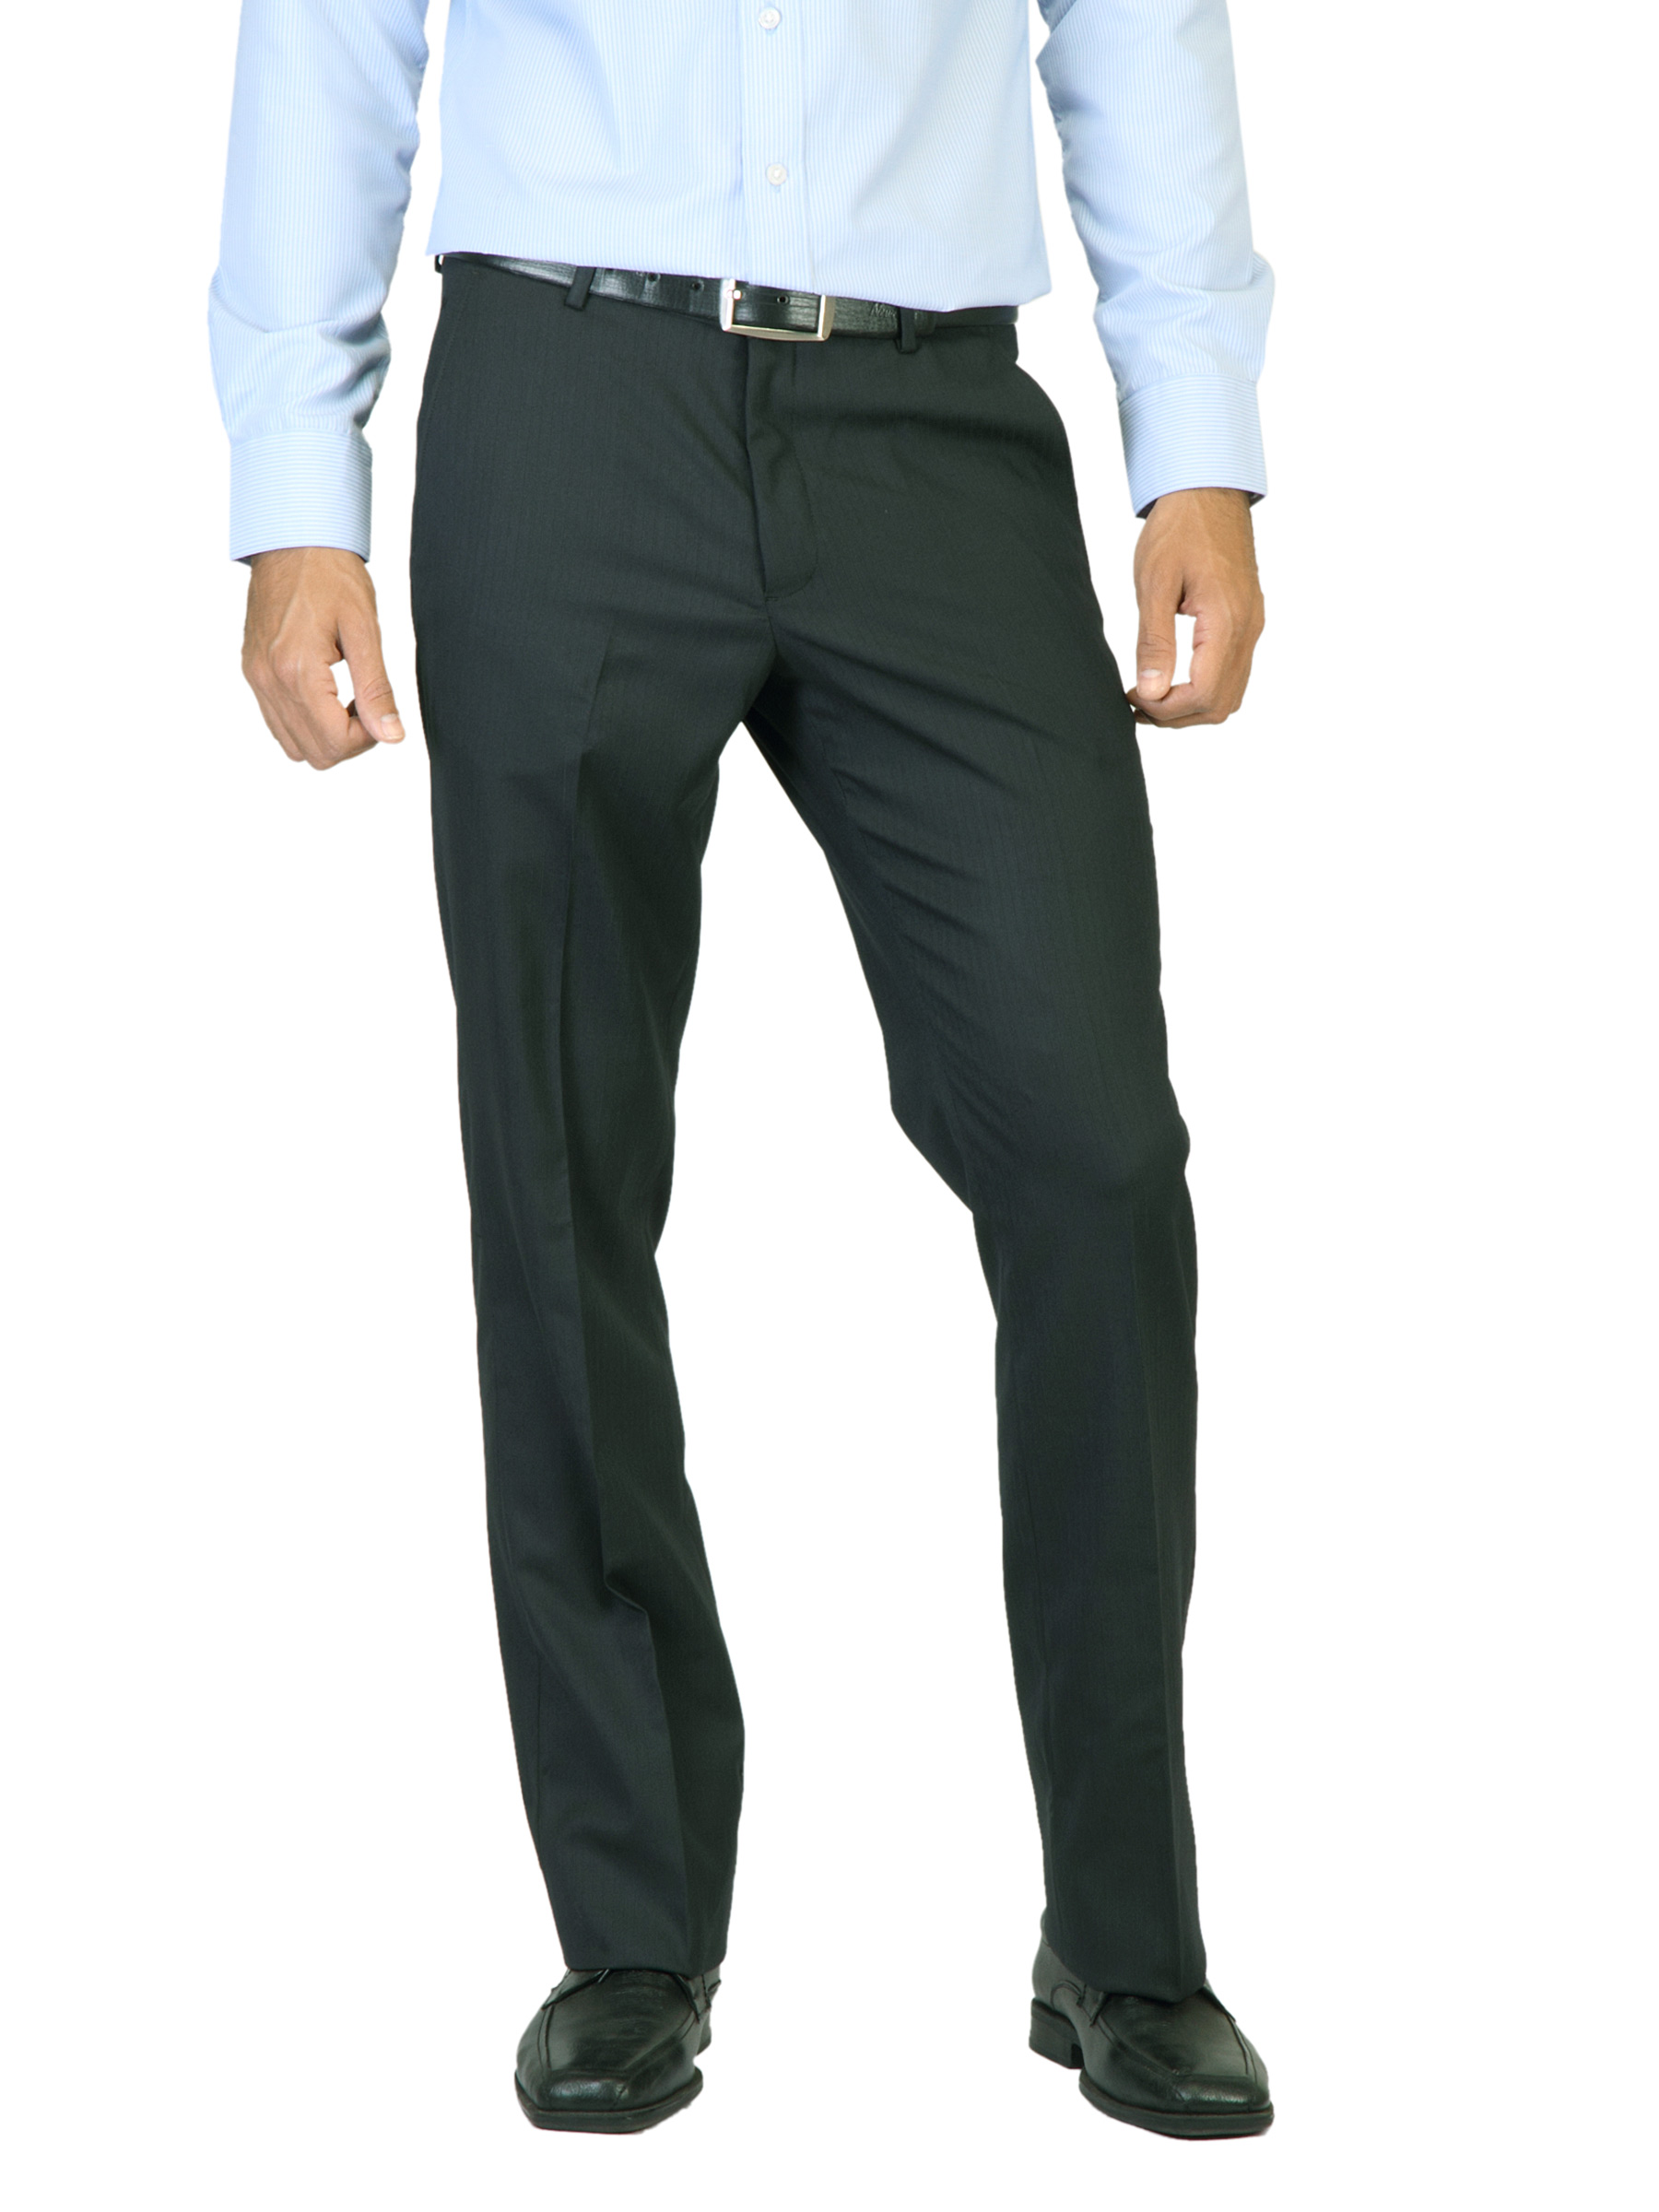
John Miller Men Striped Grey Trousers
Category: Apparel / Bottomwear / Trousers
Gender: Men
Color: Grey
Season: Summer 2012
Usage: Formal